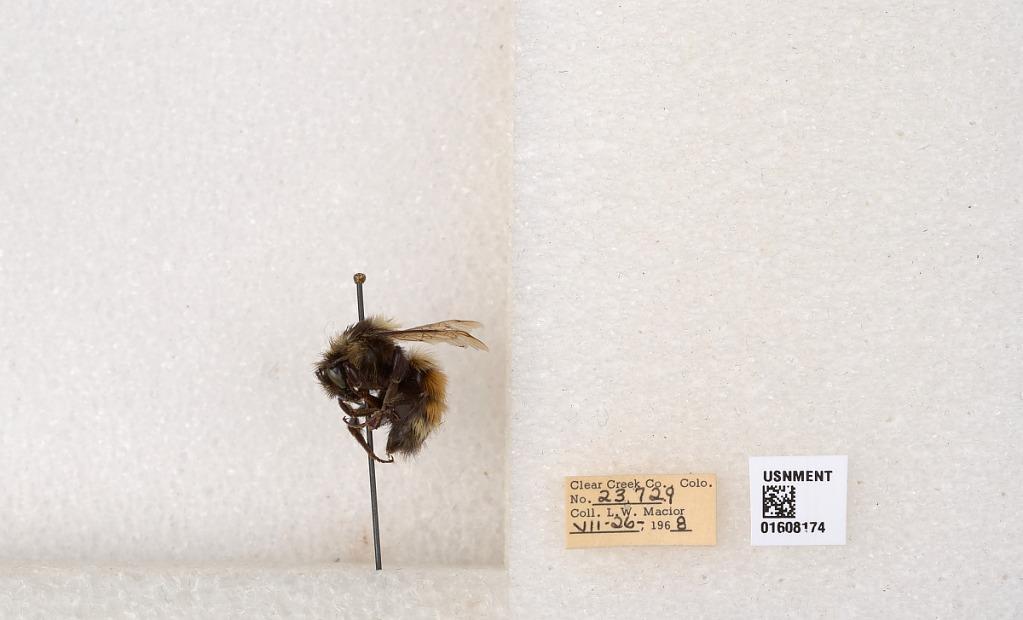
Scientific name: Bombus (Pyrobombus) sylvicola Kirby
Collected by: L. Macior
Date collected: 1968-7-26
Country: United States
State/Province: Colorado
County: Clear Creek
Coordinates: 39.6891, -105.644